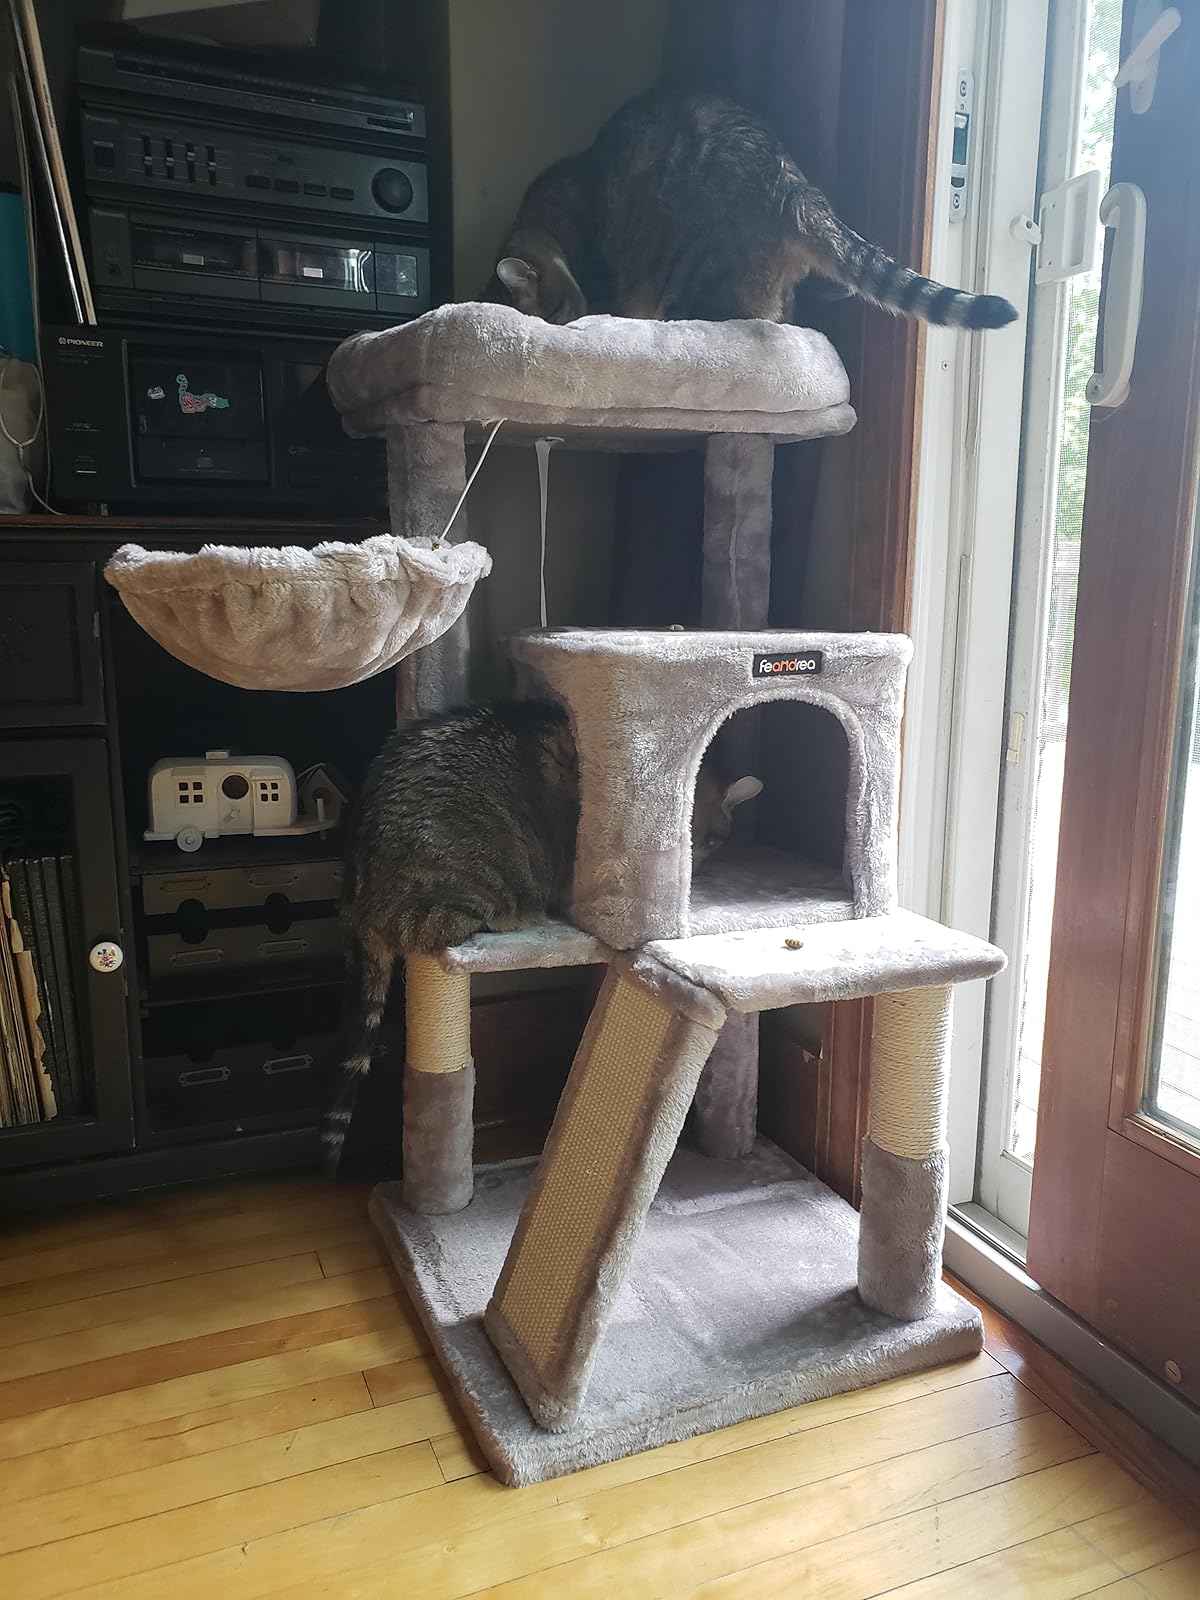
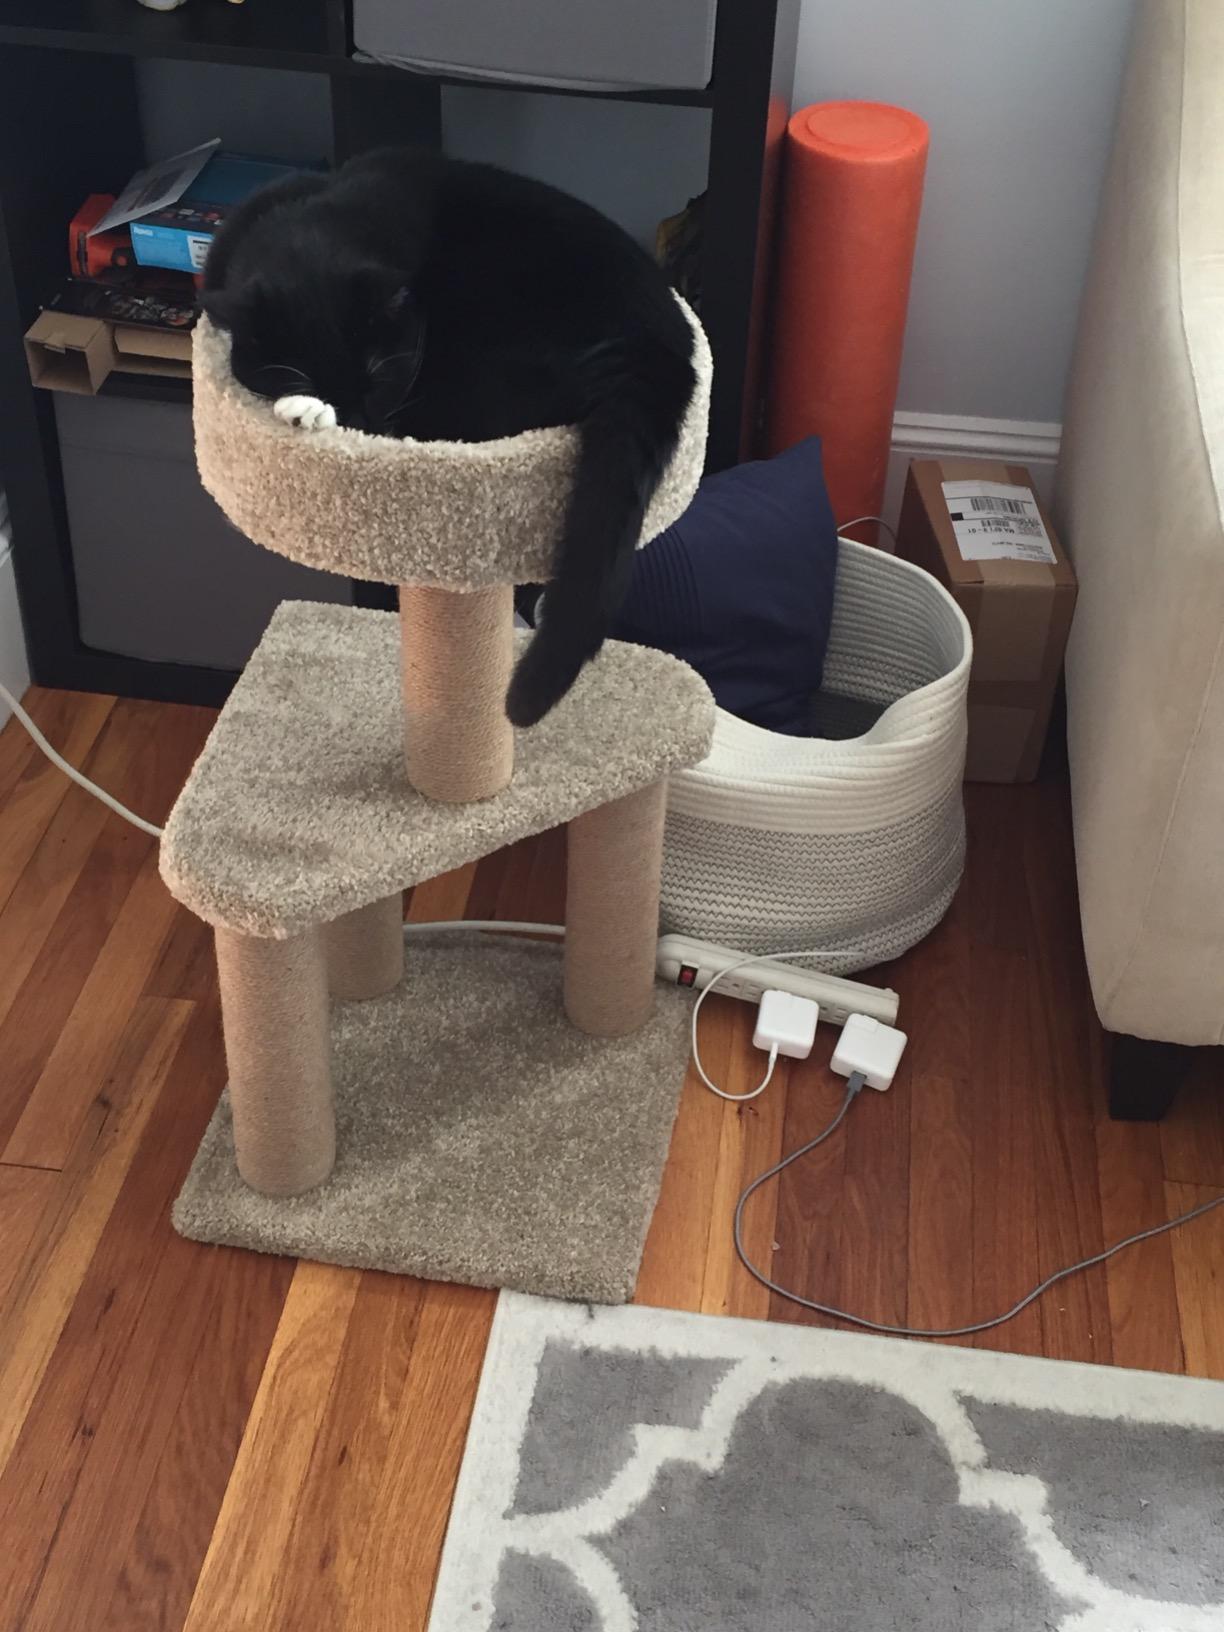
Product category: items_cat tree
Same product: no